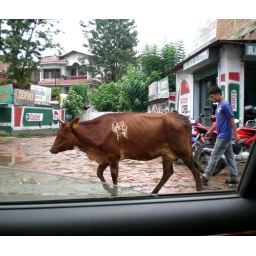
cow in the street